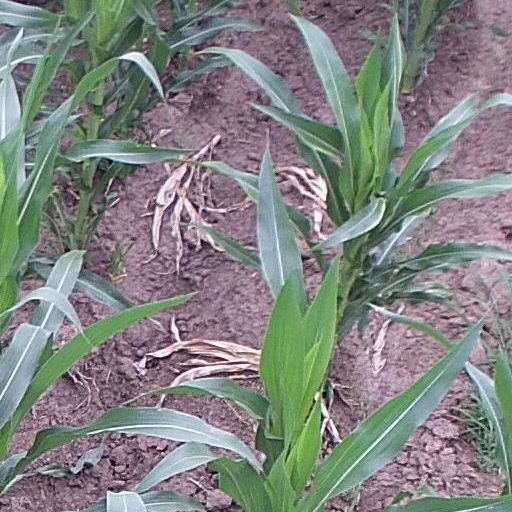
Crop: maize; corn